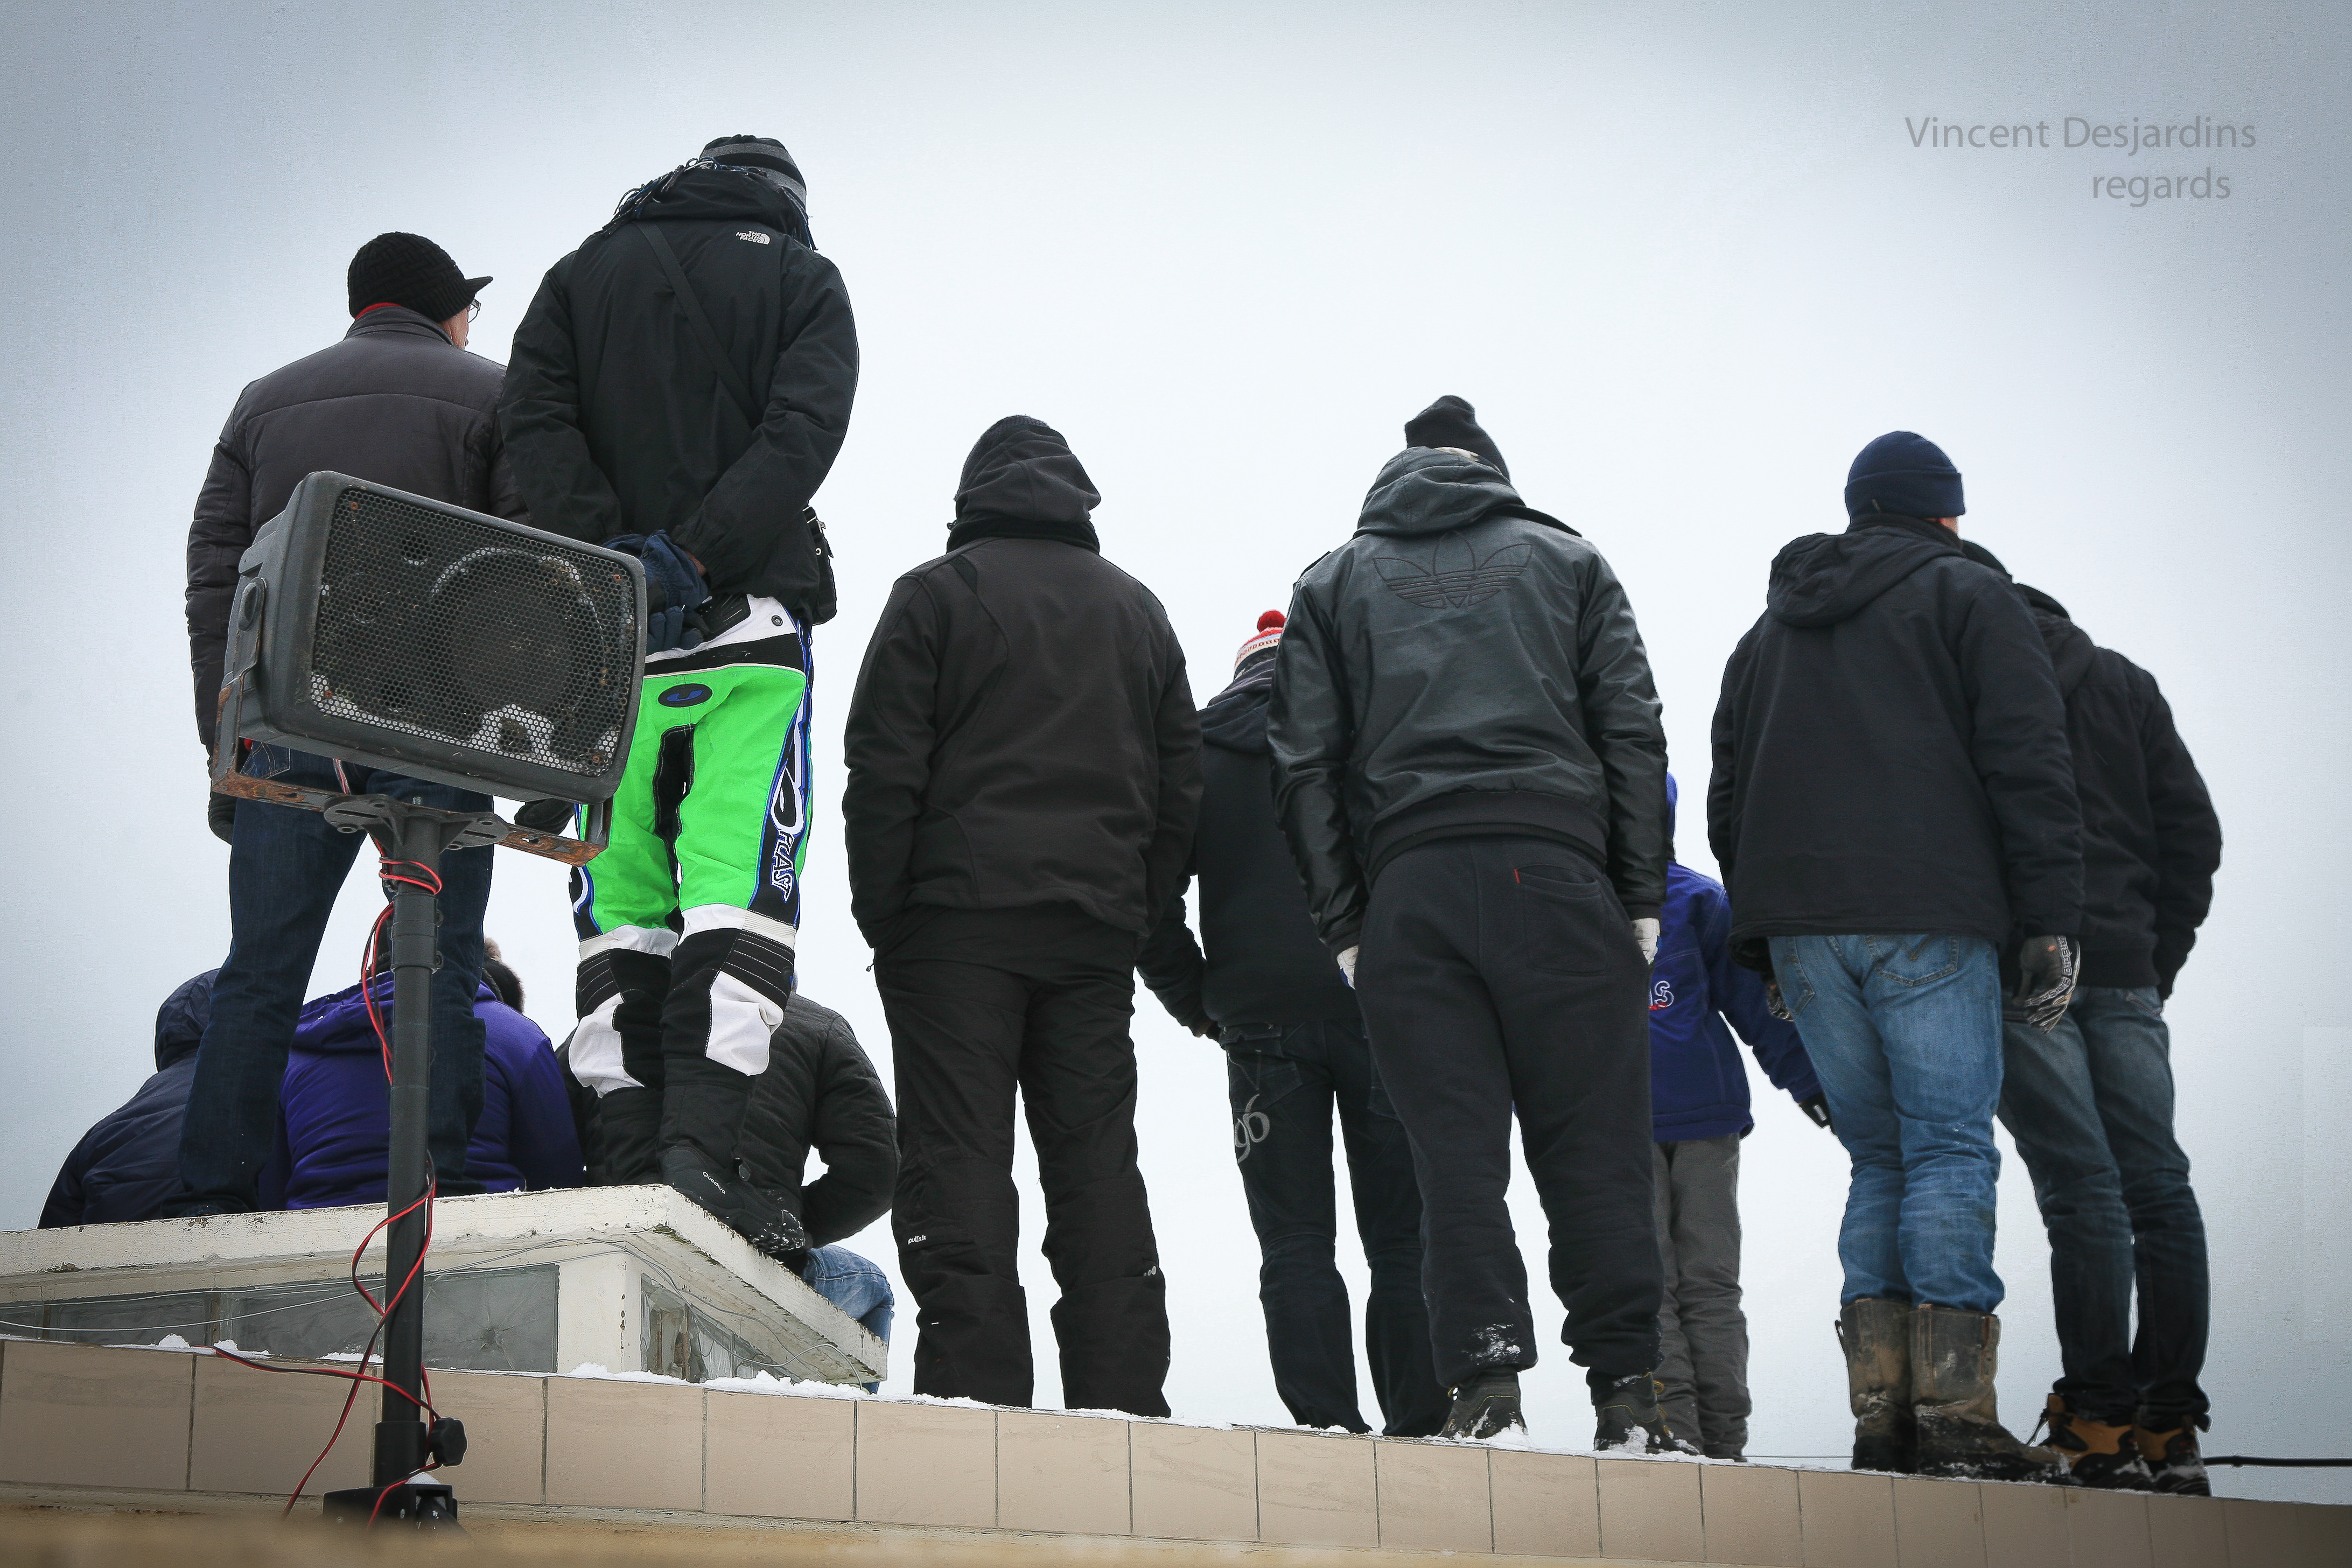
beach, winter, france, plage, 2012, mer, canon5d, enduro, ef24105mmf4lisusm, pasdecalais, cotedopale, englishchannel, stellaplage, manche, enduropale, spectateur, quarudo